Shay Doron

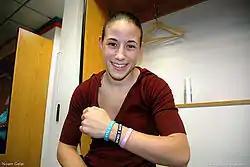
Doron in 2007

Shay Doron (born April 1, 1985) is an Israeli professional basketball player in the Israeli league. She plays for Maccabi Ashdod.